Phylloxera

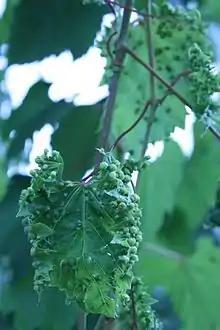
A grape leaf showing the galls that are formed during a phylloxera infestation

By the end of the 19th century, hybridization became a popular avenue of research for stopping phylloxera. Hybridization is the breeding of "Vitis vinifera" with resistant species. Most native American grapes are naturally phylloxera resistant ("Vitis aestivalis", "rupestris", and "riparia" are particularly so, while "Vitis labrusca" has a somewhat weak resistance to it) but have aromas that are off-putting to palates accustomed to European grapes. The intent of the cross was to generate a hybrid vine that was resistant to phylloxera but produced wine that did not taste like the American grape. The hybrids tend not to be especially resistant to phylloxera, although they are much hardier with respect to climate and other vine diseases. The new hybrid varieties have never gained the popularity of the traditional ones. In the EU they are generally banned or at least strongly discouraged from use in quality wine, although they are still in widespread use in much of North America, such as Missouri, Ontario, and upstate New York.